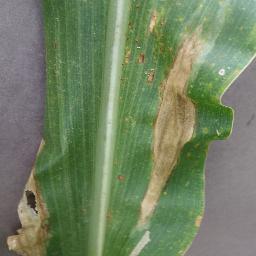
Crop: corn
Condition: (maize)_northern_blight